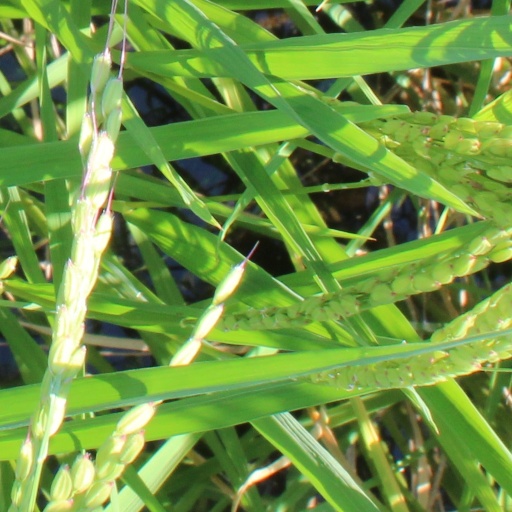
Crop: rice